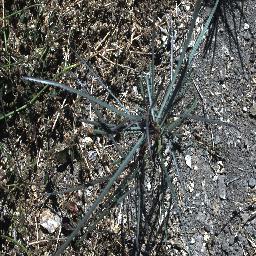
Label: parkinsonia